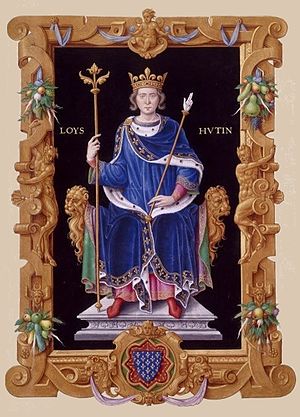
Ludvig 10. af Frankrig
Ludvig den Stridbare.
Ludvig 10., kaldet Ludvig den Stridbare, var konge af Navarra fra 1305 til 1316 og konge af Frankrig fra 1314 til 1316.